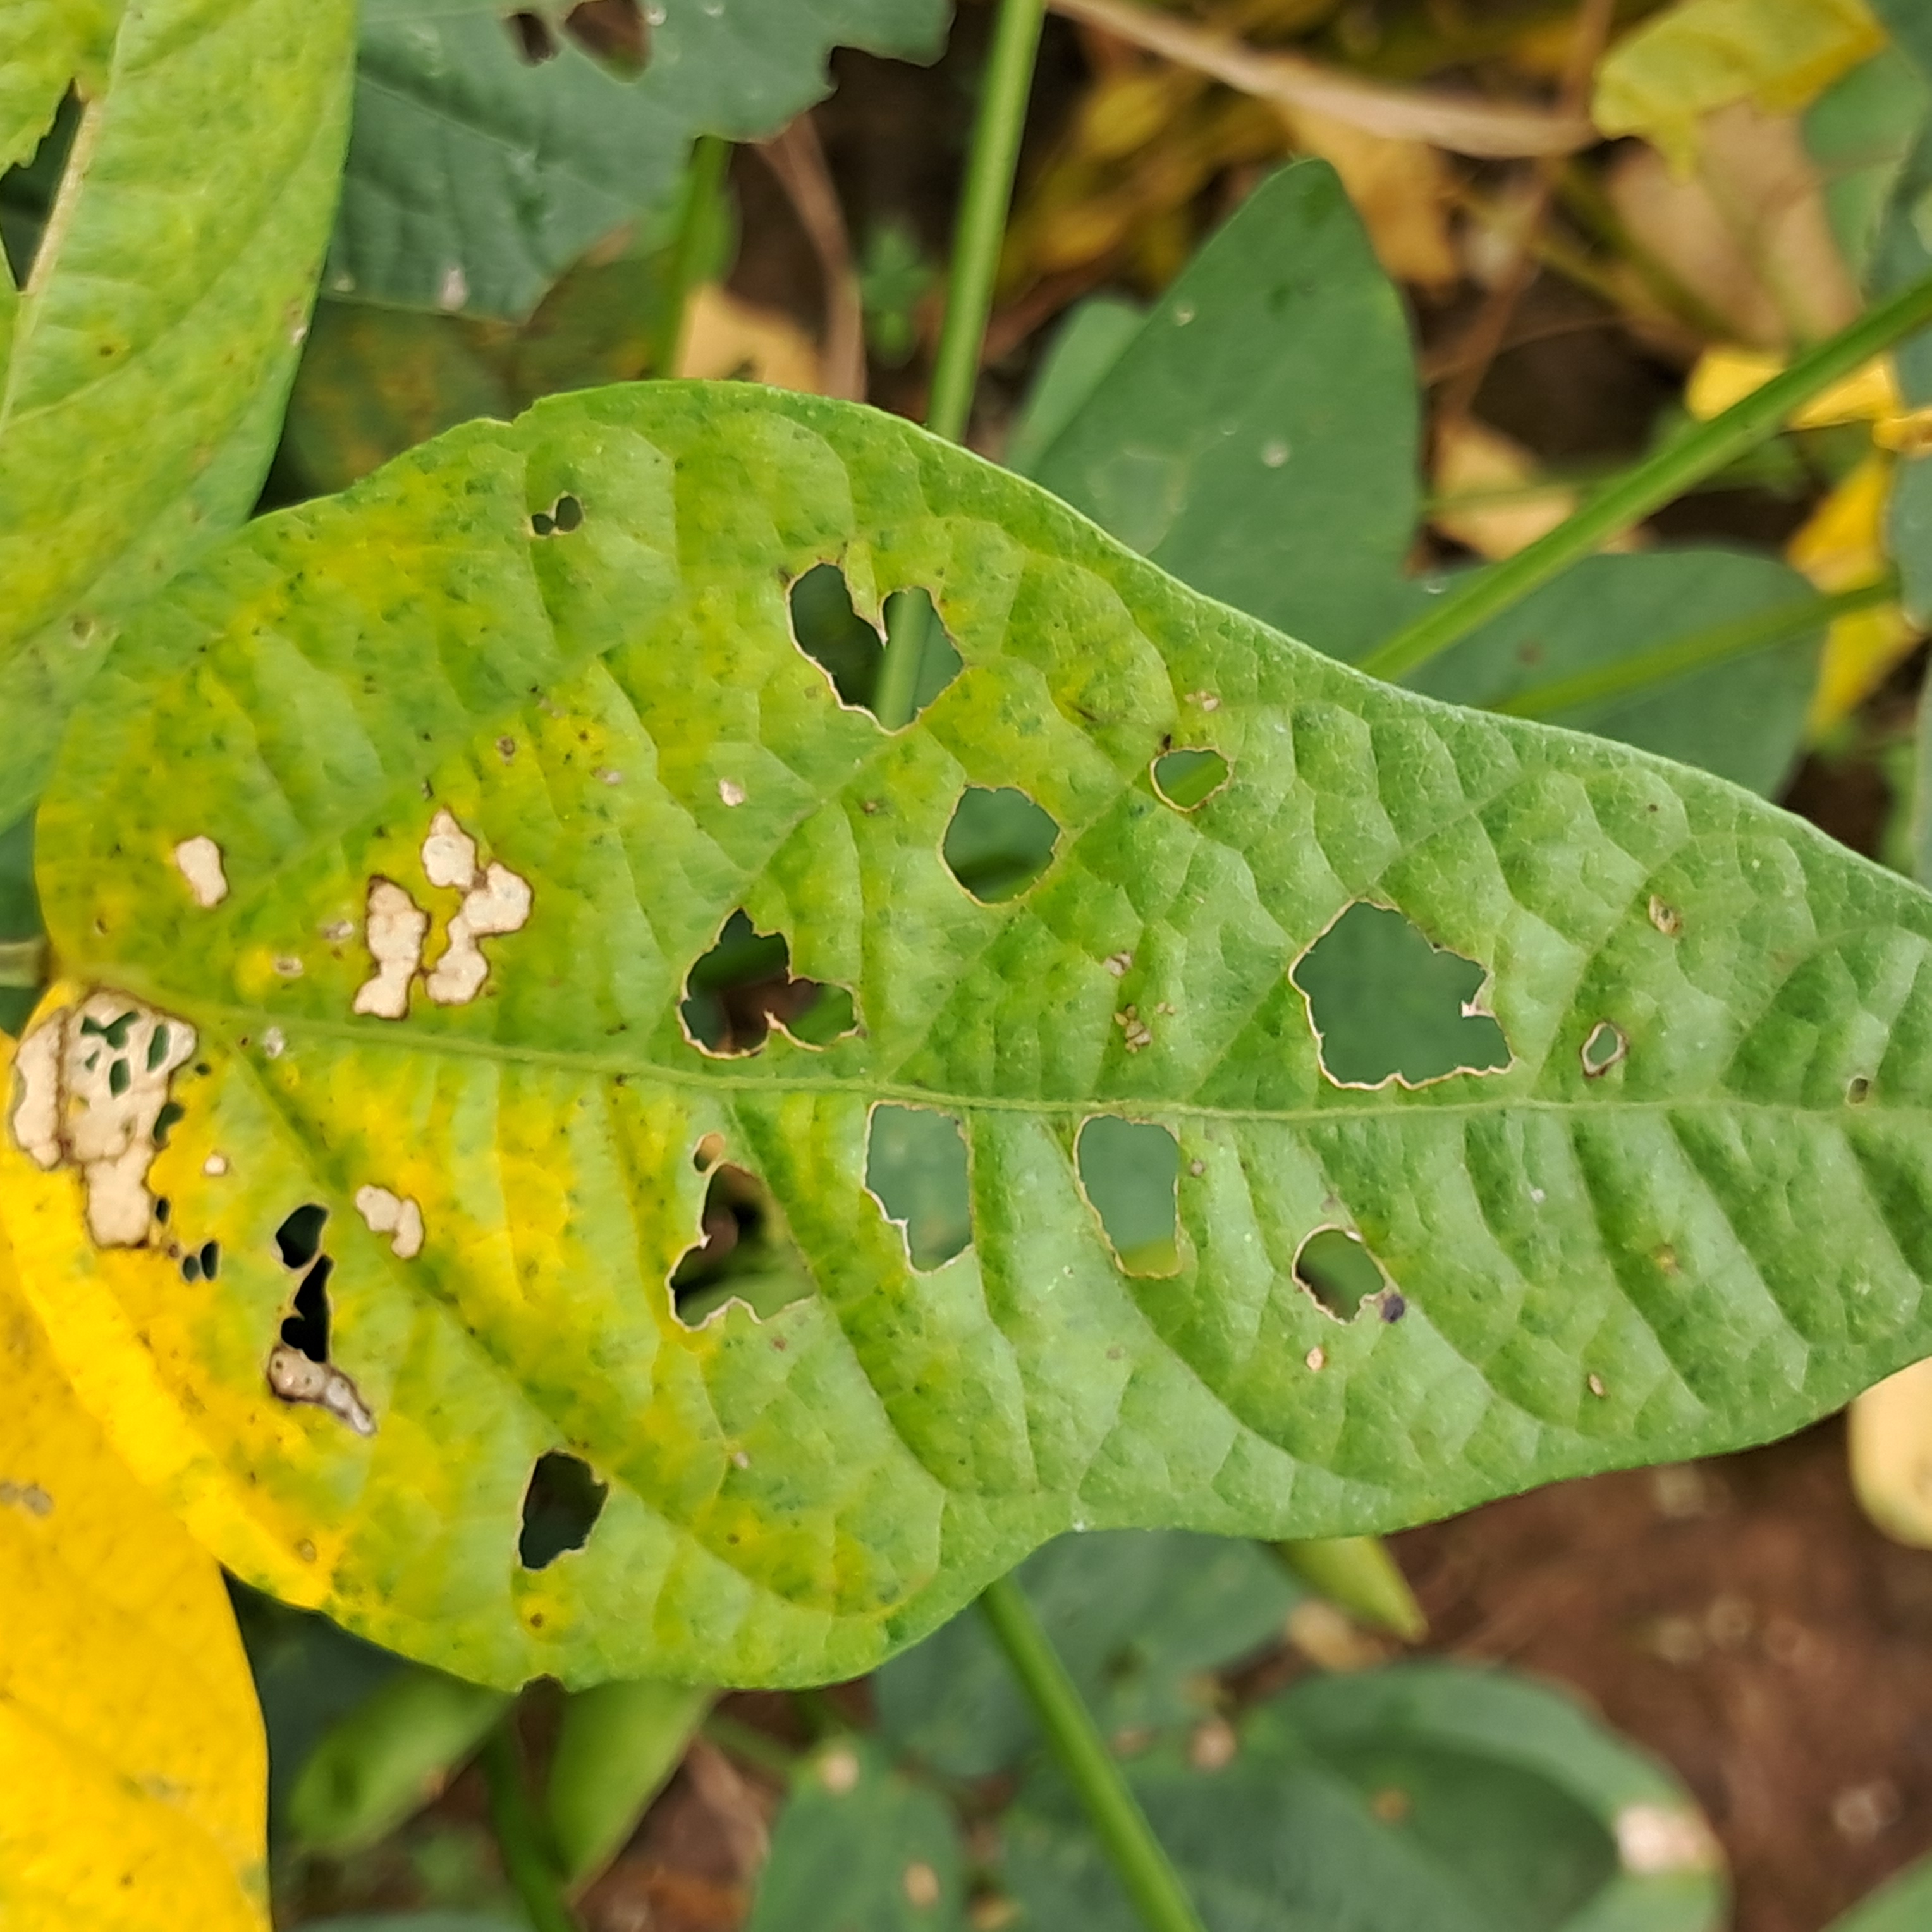
Label: Caterpillar_Semilooper_Pest